Kamen Rider: The First

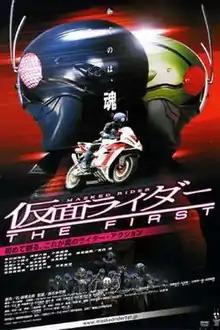
Theatrical release poster

is a 2005 Japanese tokusatsu superhero film. The film is a reboot adaptation of the television series "Kamen Rider", though there are many differences between the film and the original programme; some of these, however, are due to a closer reliance on the original "Kamen Rider" manga by Shotaro Ishinomori . Written by Toshiki Inoue and directed by Takao Nagaishi, the film stars Masaya Kikawada as Takeshi Hongo/Kamen Rider 1 and Hassei Takano as Hayato Ichimonji/Kamen Rider 2.